Kelly O'Neill

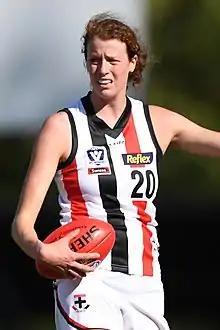
O'Neill playing for the Southern Saints in May 2019

Kelly O'Neill (born 20 April 1991) is an Australian rules footballer who played for the St Kilda Football Club in the AFL Women's (AFLW).